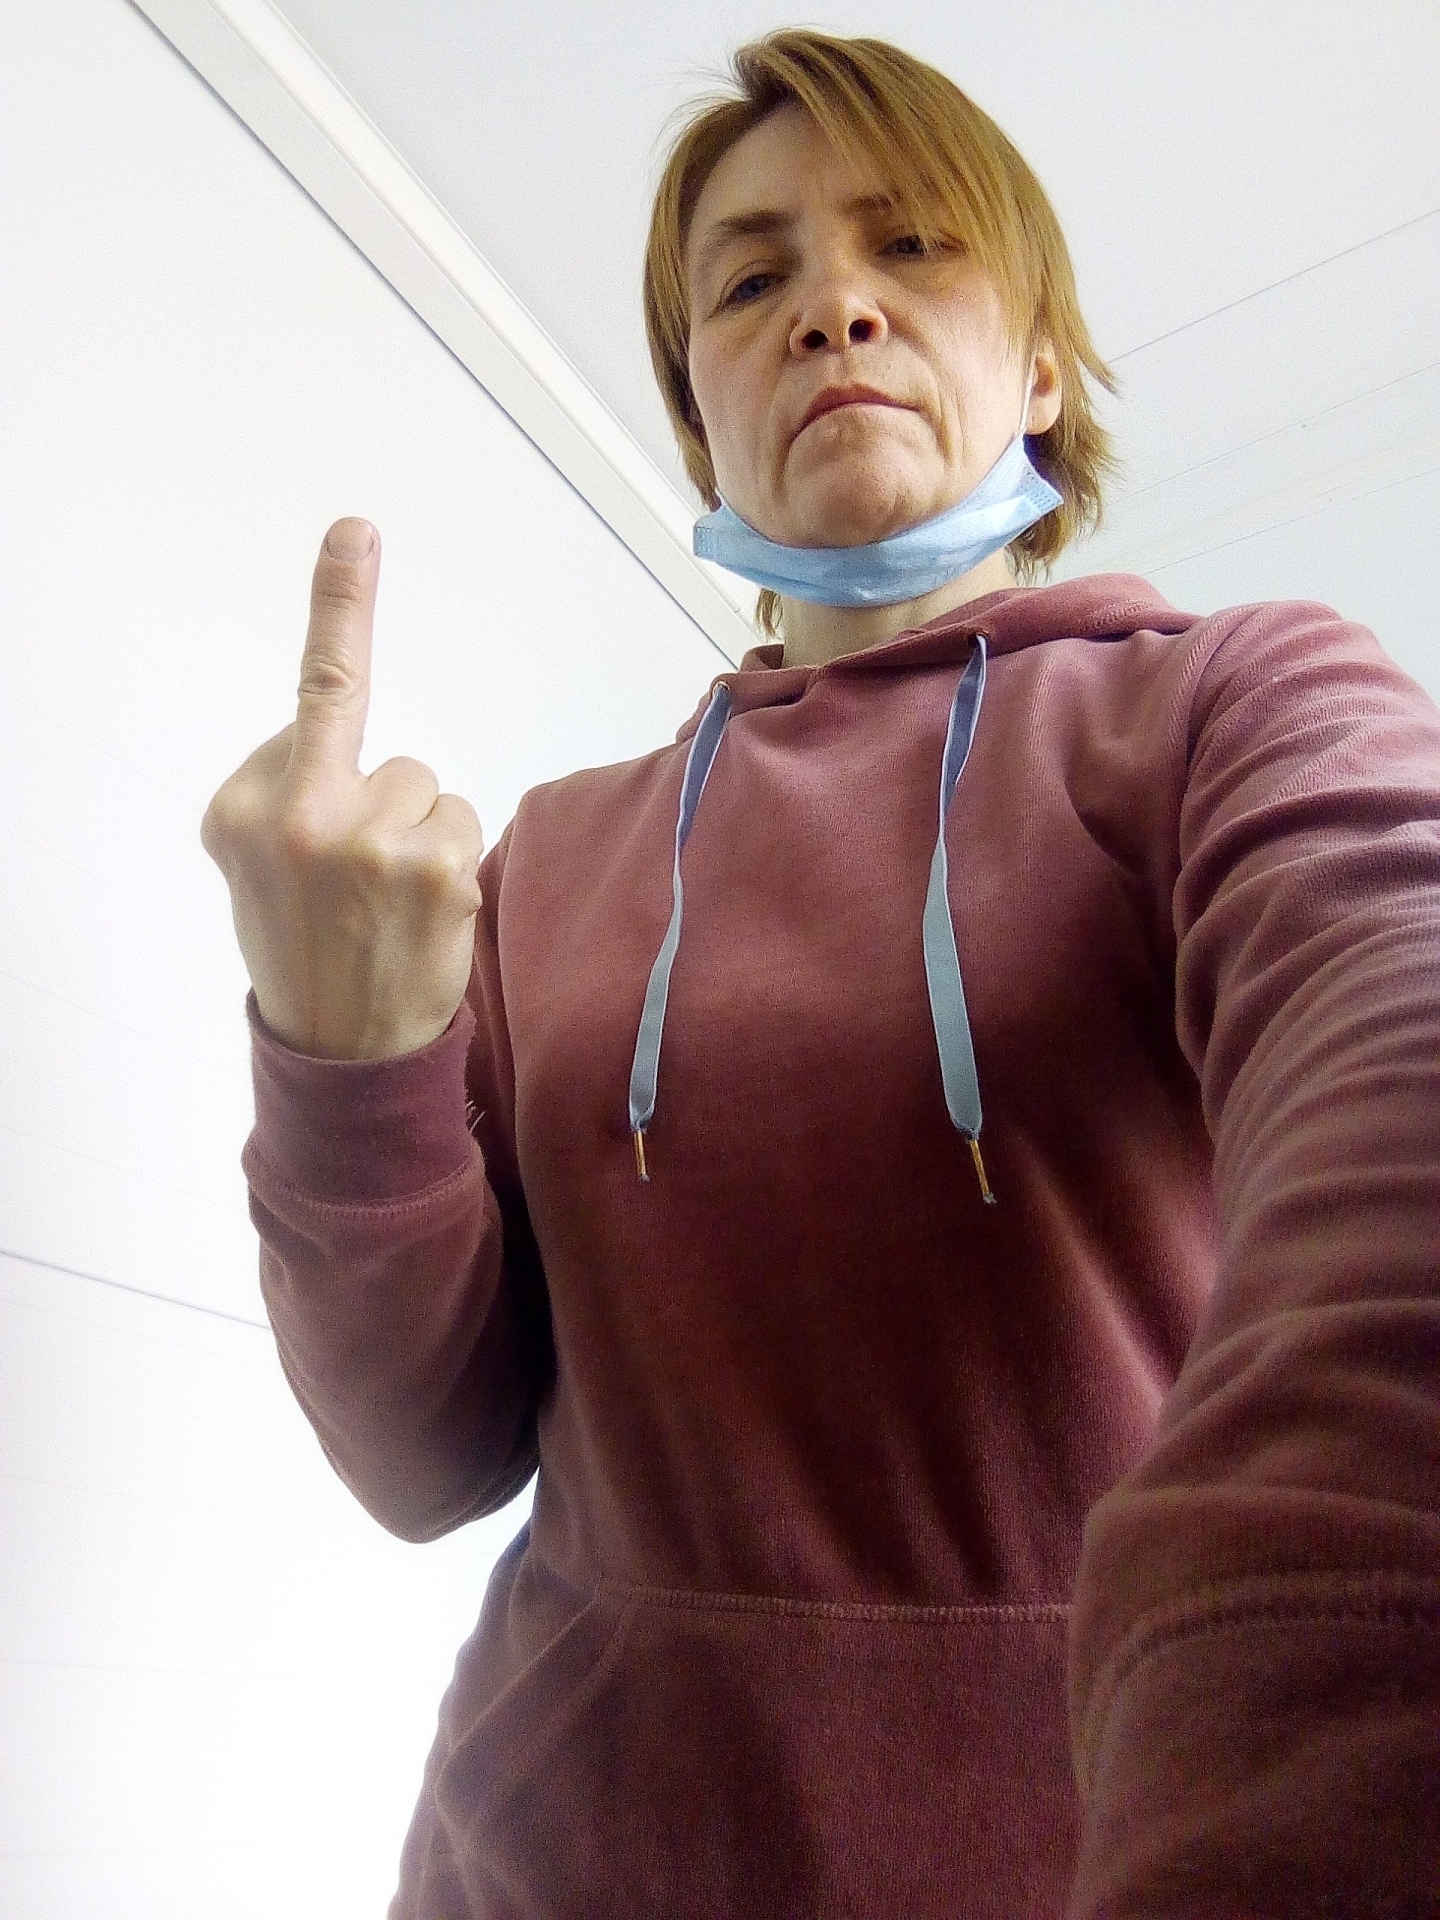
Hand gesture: middle_finger